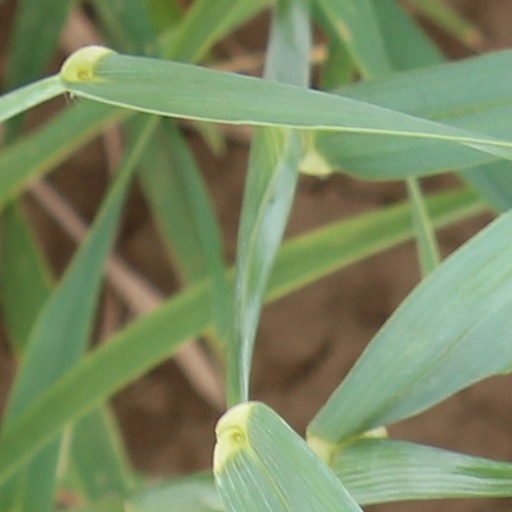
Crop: wheat